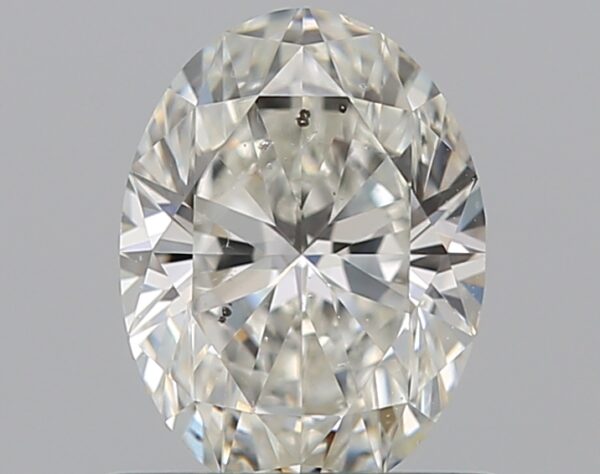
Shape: oval
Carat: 0.7
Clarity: SI1
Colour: G
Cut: EX
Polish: EX
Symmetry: EX
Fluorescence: N
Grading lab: GIA
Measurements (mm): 6.78 x 5.03 x 3.16